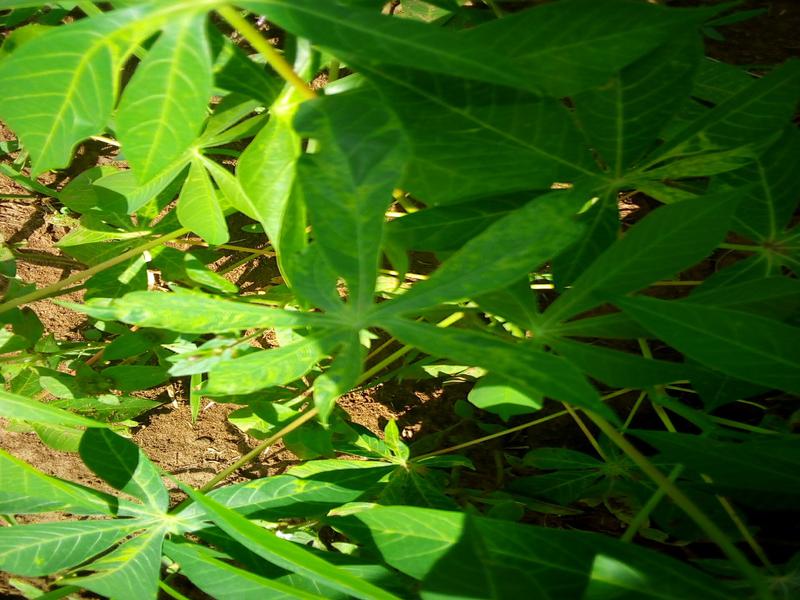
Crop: cassava
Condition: brown_streak_disease